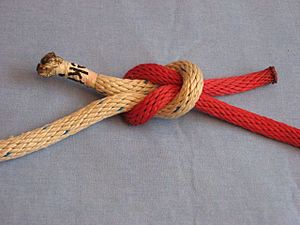
Råbåndsknob / Fremgangsmåde
Råbåndsknob
Et råbåndsknob er et af de bedst kendte knob, som bruges til at forene to stykker tov, der er nogenlunde lige tykke. Dog må tovstykkerne ikke være for stive, da knobet så nemt går op. Det kan bl.a. bruges til at beslå sejl, binde knuder på pakker osv. Hvis de to tovender er for forskellige, kan man i stedet bruge fx et flagknob til at binde dem sammen.